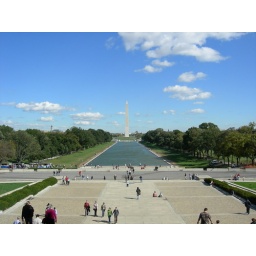
Perfect blue sky without a cloud in the sky.